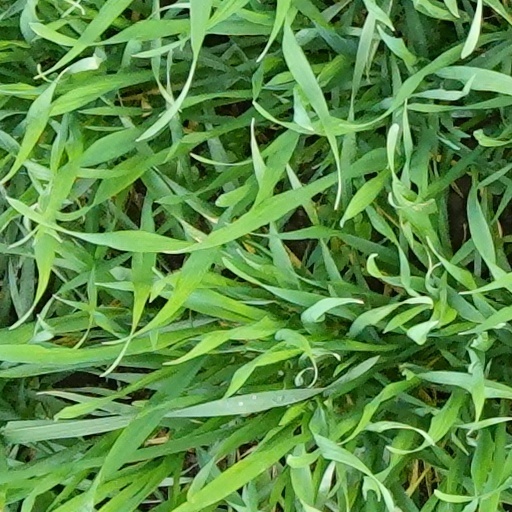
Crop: wheat